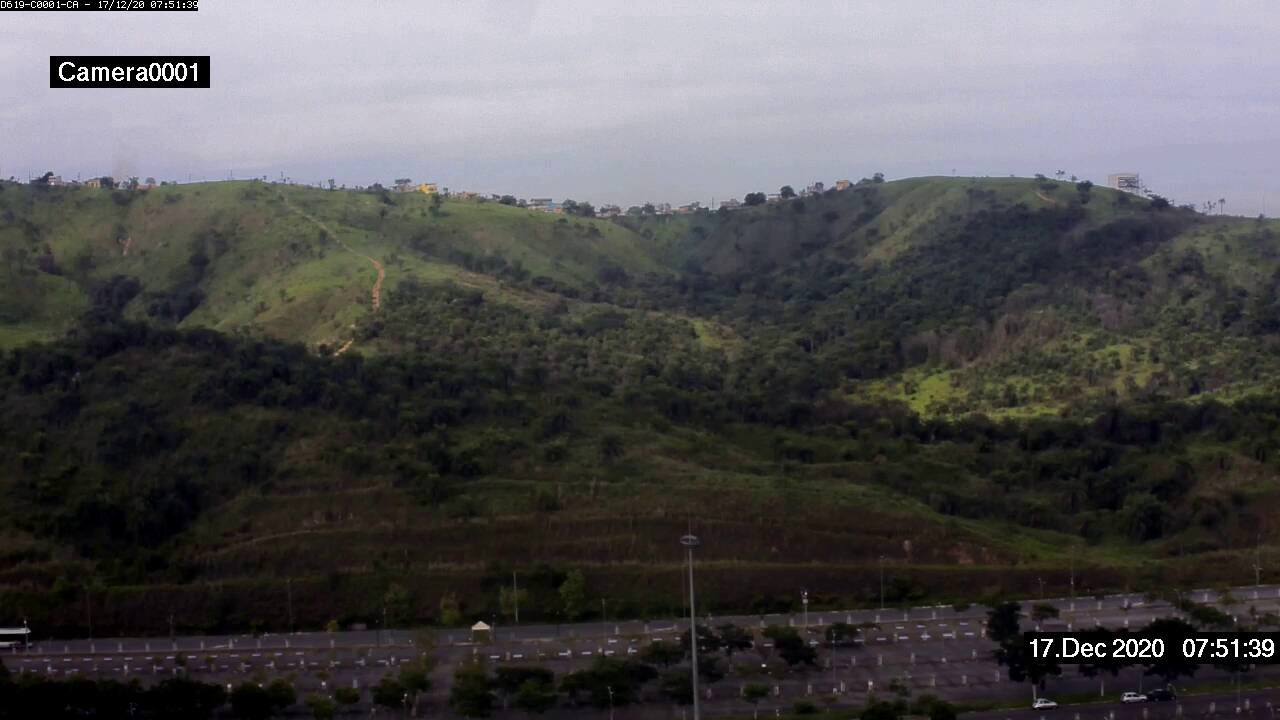
Fire: no
Smoke: yes